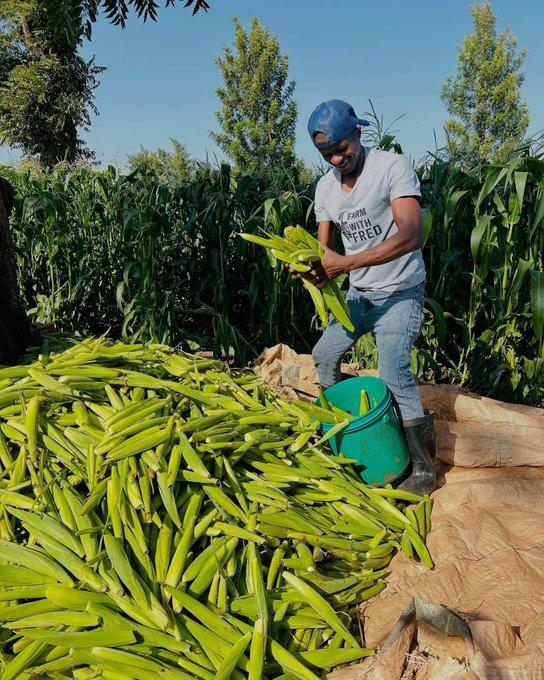
Mkulima wa kiume akionekana akipika mahindi ndani ya ndoo kutoka mahali alipoyakusanya, nyuma yake kuna shamba lenye mahindi yaliyotayari kuvunwa, kuonyesha hatua za mavuno katika kilimo cha biashara.